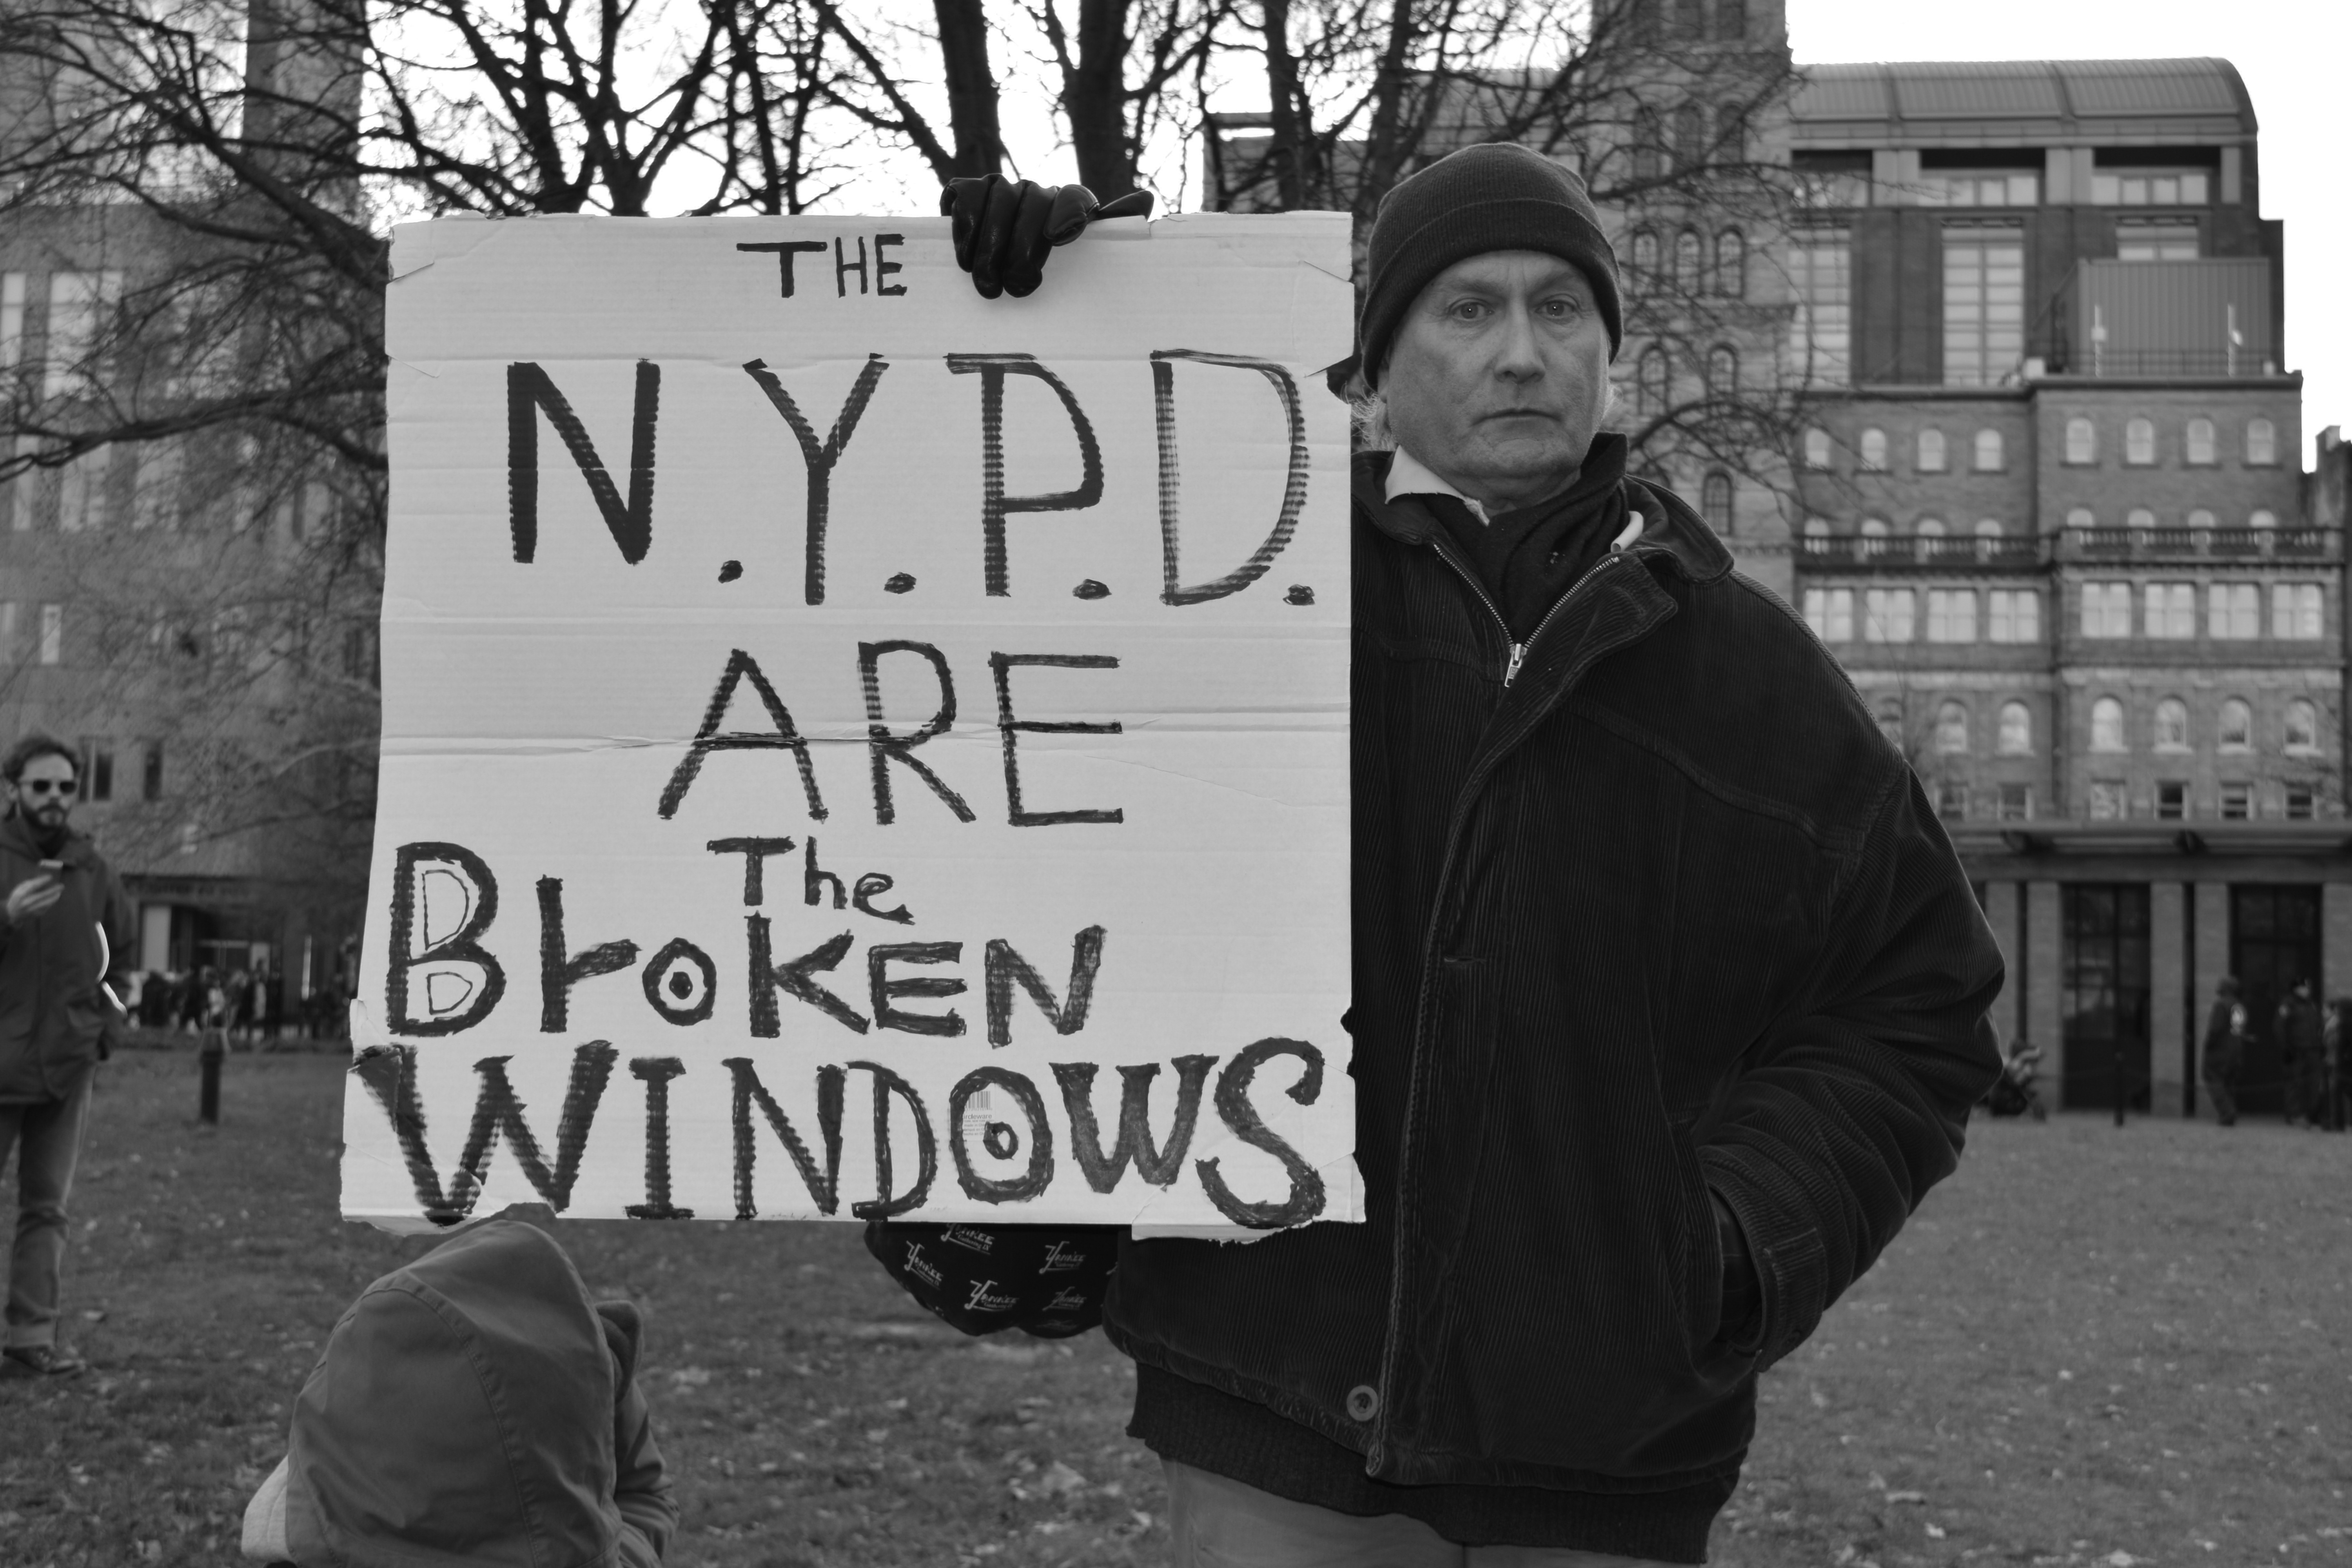
black and white, people, road, street, night, urban, manhattan, nyc, peace, black, monochrome, blackandwhite, justice, infrastructure, newyorkcity, photograph, snapshot, calle, nuevayork, police, march, policia, demonstration, protest, nikond3300, nypd, africanamerican, lives, handsup, protesters, abuse, matter, dontshoot, michaelbrown, abuso, nojusticenopeace, protestas, icantbreathe, ericgarner, blacklivesmatter, handsupdontshoot, millionsmarchnyc, brokenwindows, monochrome photography